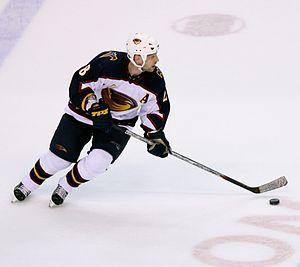
Niclas Hävelid est un joueur professionnel suédois de hockey sur glace qui évoluait au poste de défenseur.